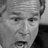
Emotion: surprise